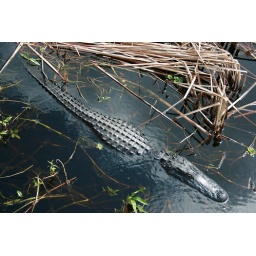
A gator in the water at Loxahatchee Wildlife Center right down the street from my home.